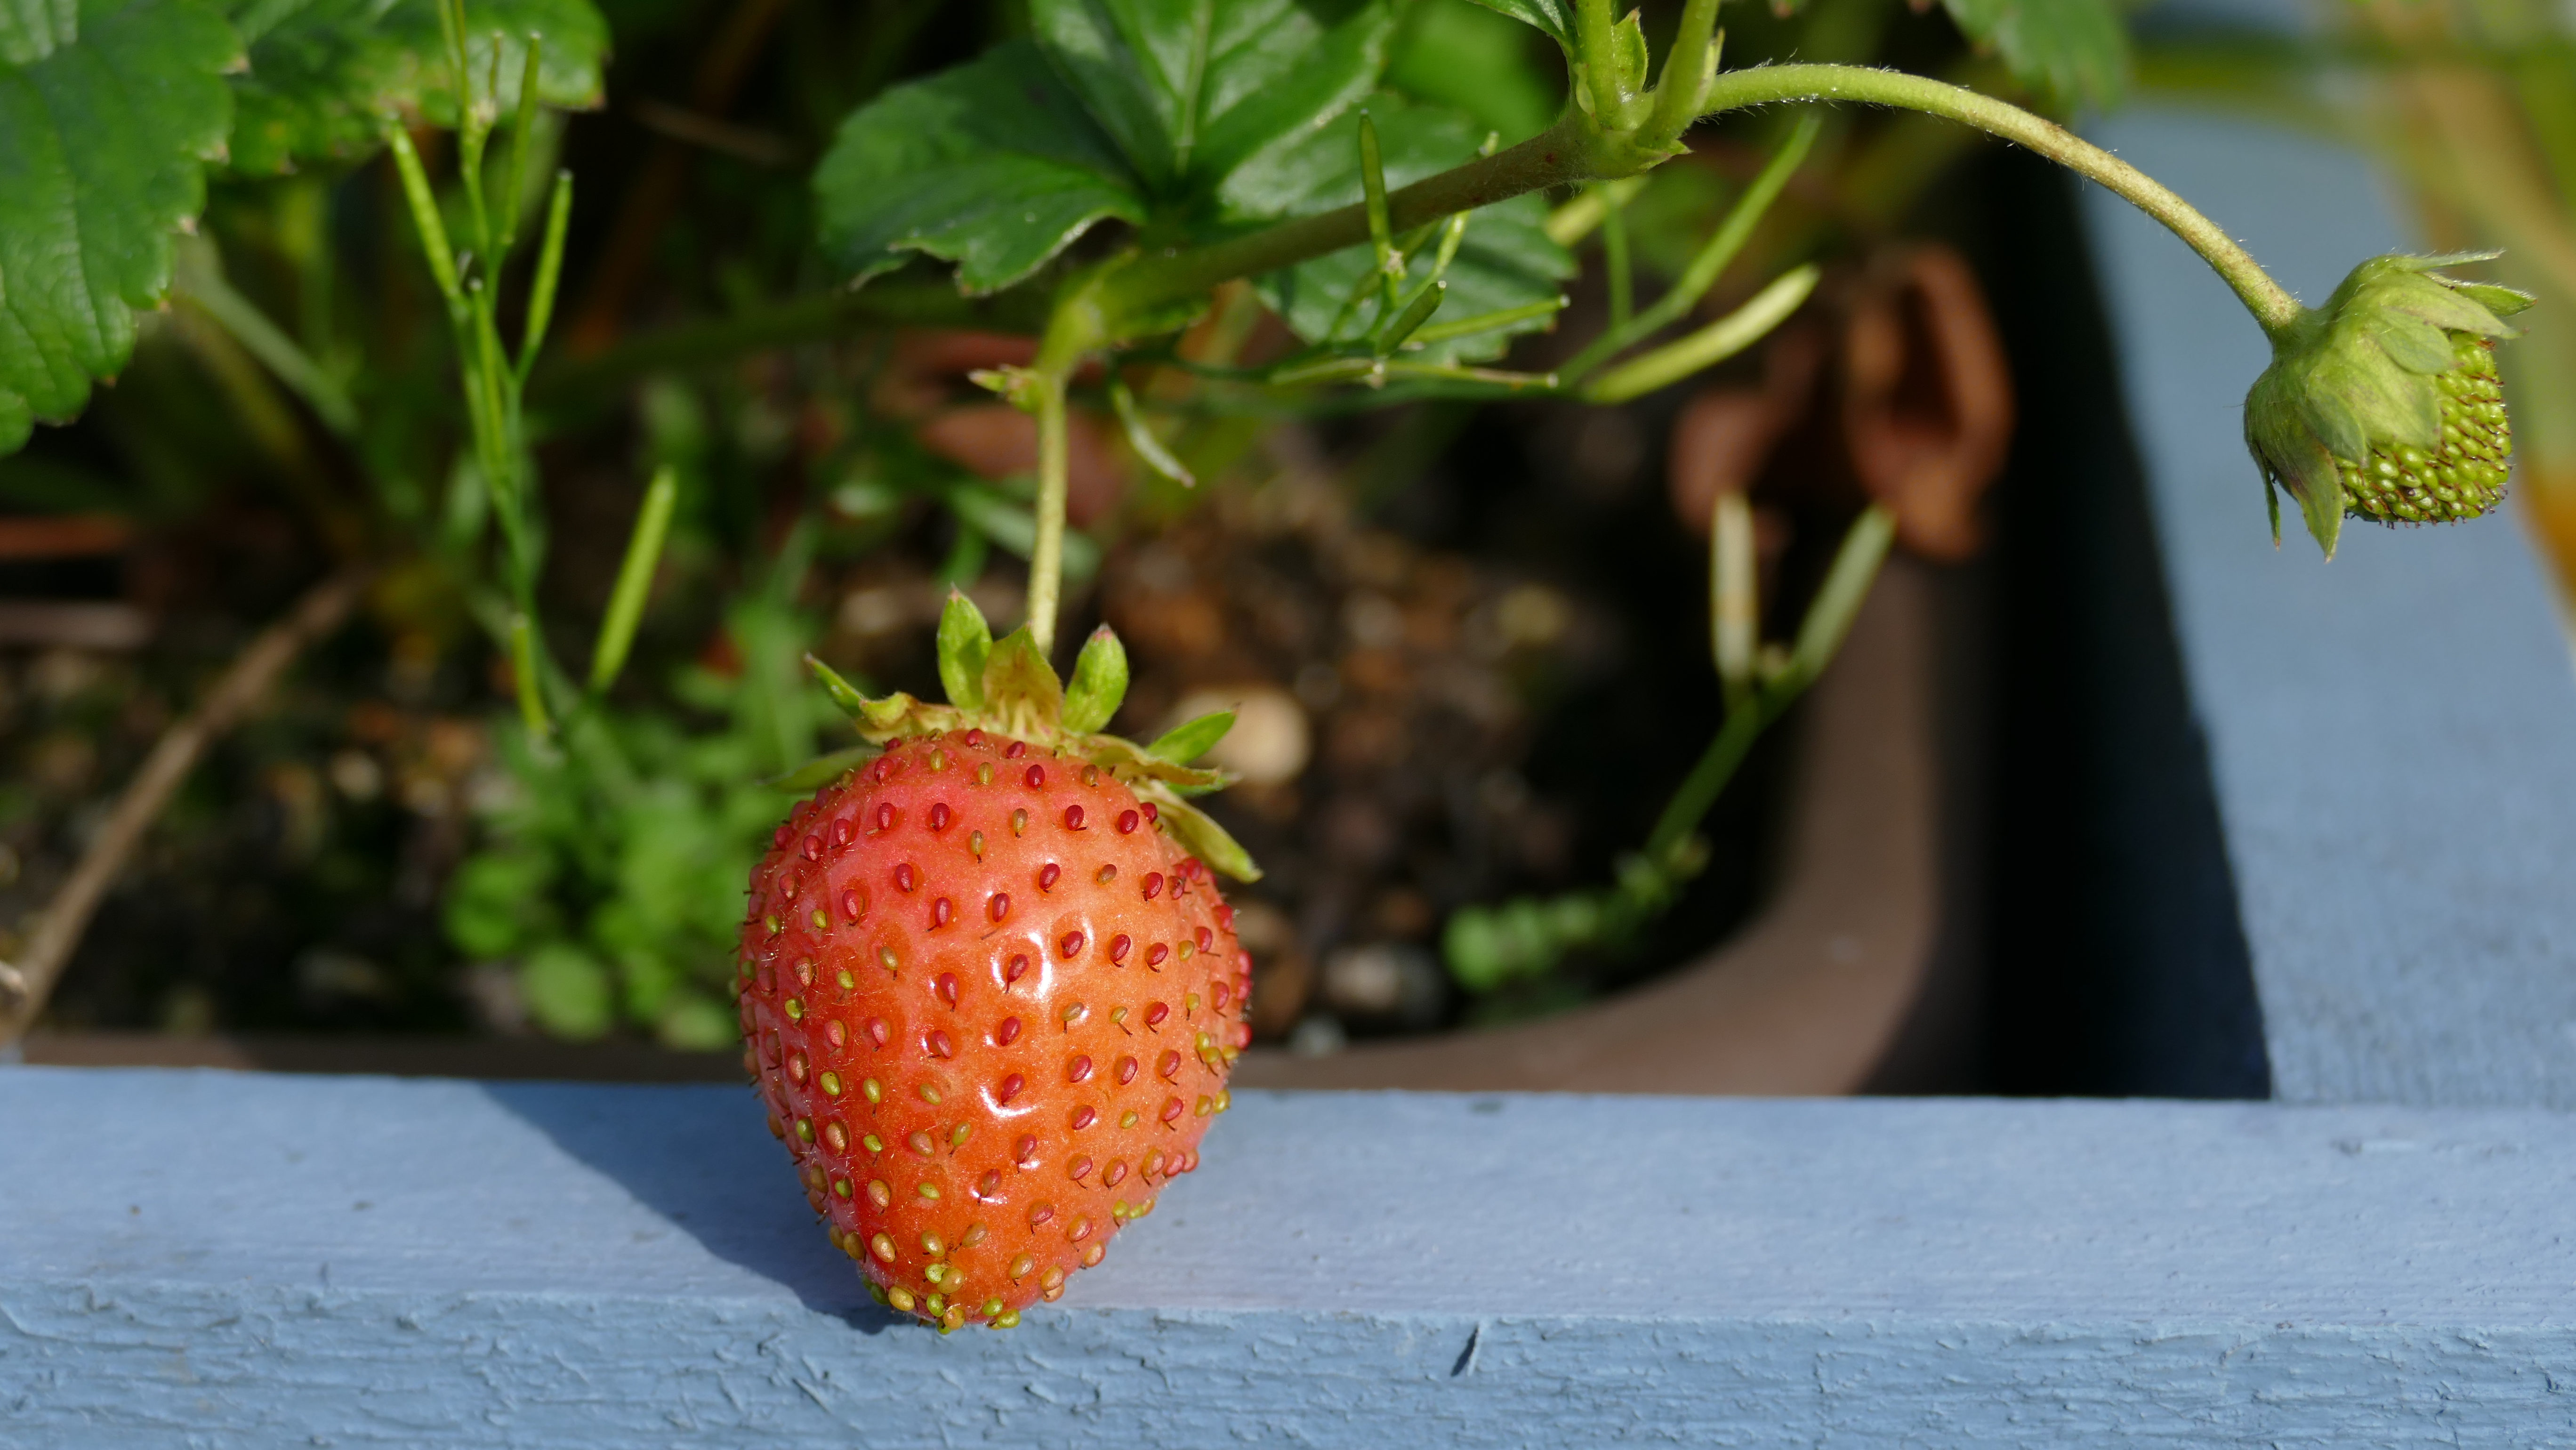
strawberry, strawberries, natural foods, plant, fruit, accessory fruit, leaf, alpine strawberry, berry, food, frutti di bosco, flower, flowering plant, plant stem, produce, Virginia strawberry